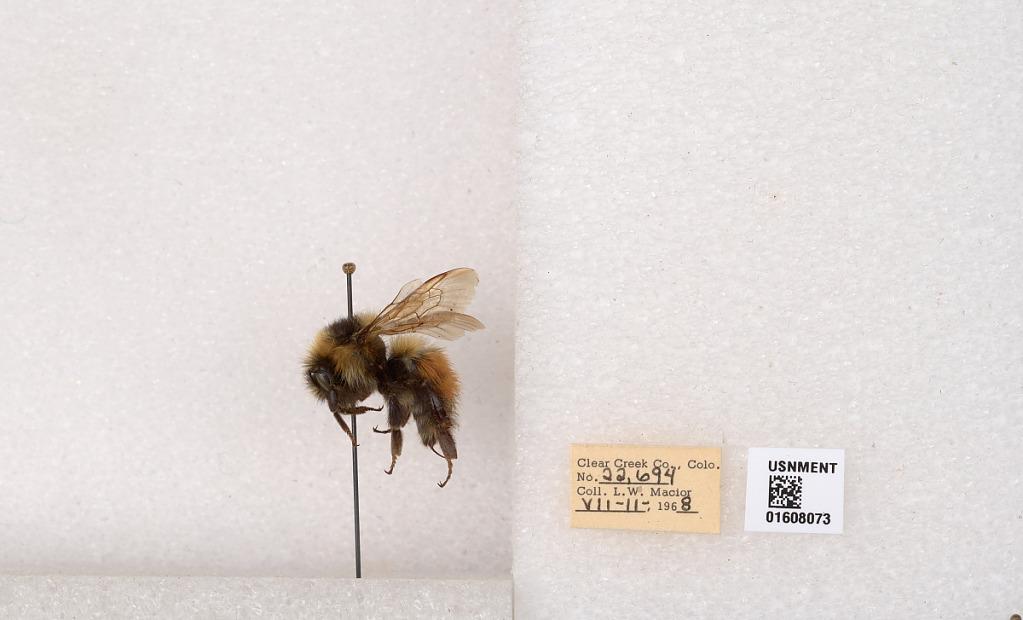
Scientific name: Bombus (Pyrobombus) sylvicola Kirby
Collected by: L. Macior
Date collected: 1968-7-11
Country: United States
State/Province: Colorado
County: Clear Creek
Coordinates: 39.6891, -105.644